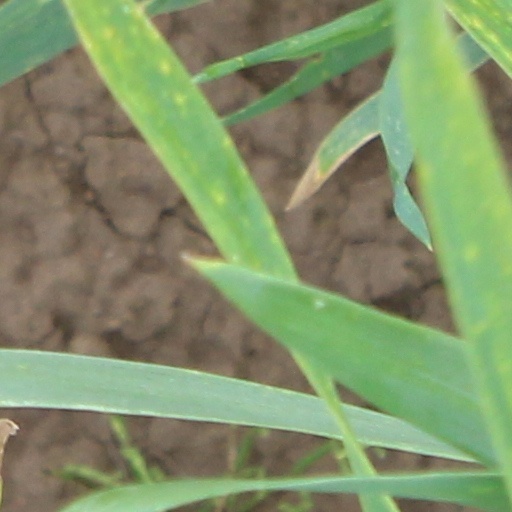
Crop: wheat